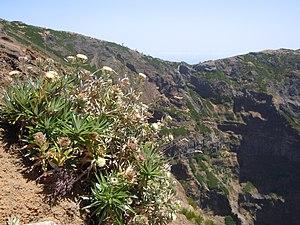
Carlina salicifolia, Pico do Areeiro, Madère
Carlina salicifolia est une plante de la famille des Astéracées, endémique à la Macaronésie